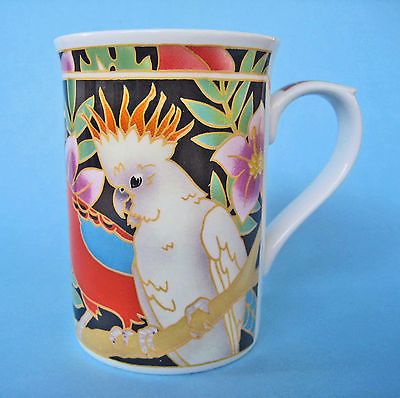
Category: mug